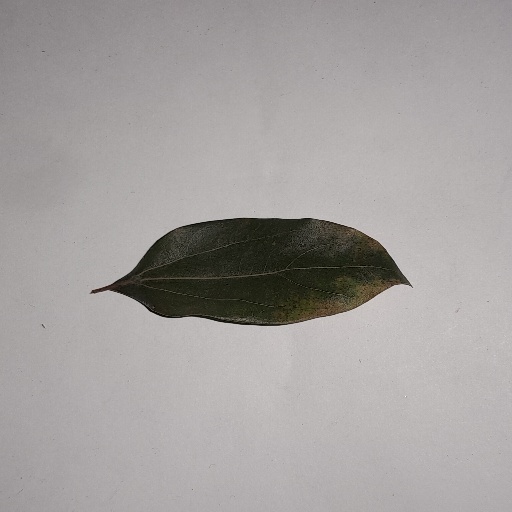
Species: Camphor
Leaf condition: Bacterial Spot